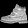
Label: Ankle boot